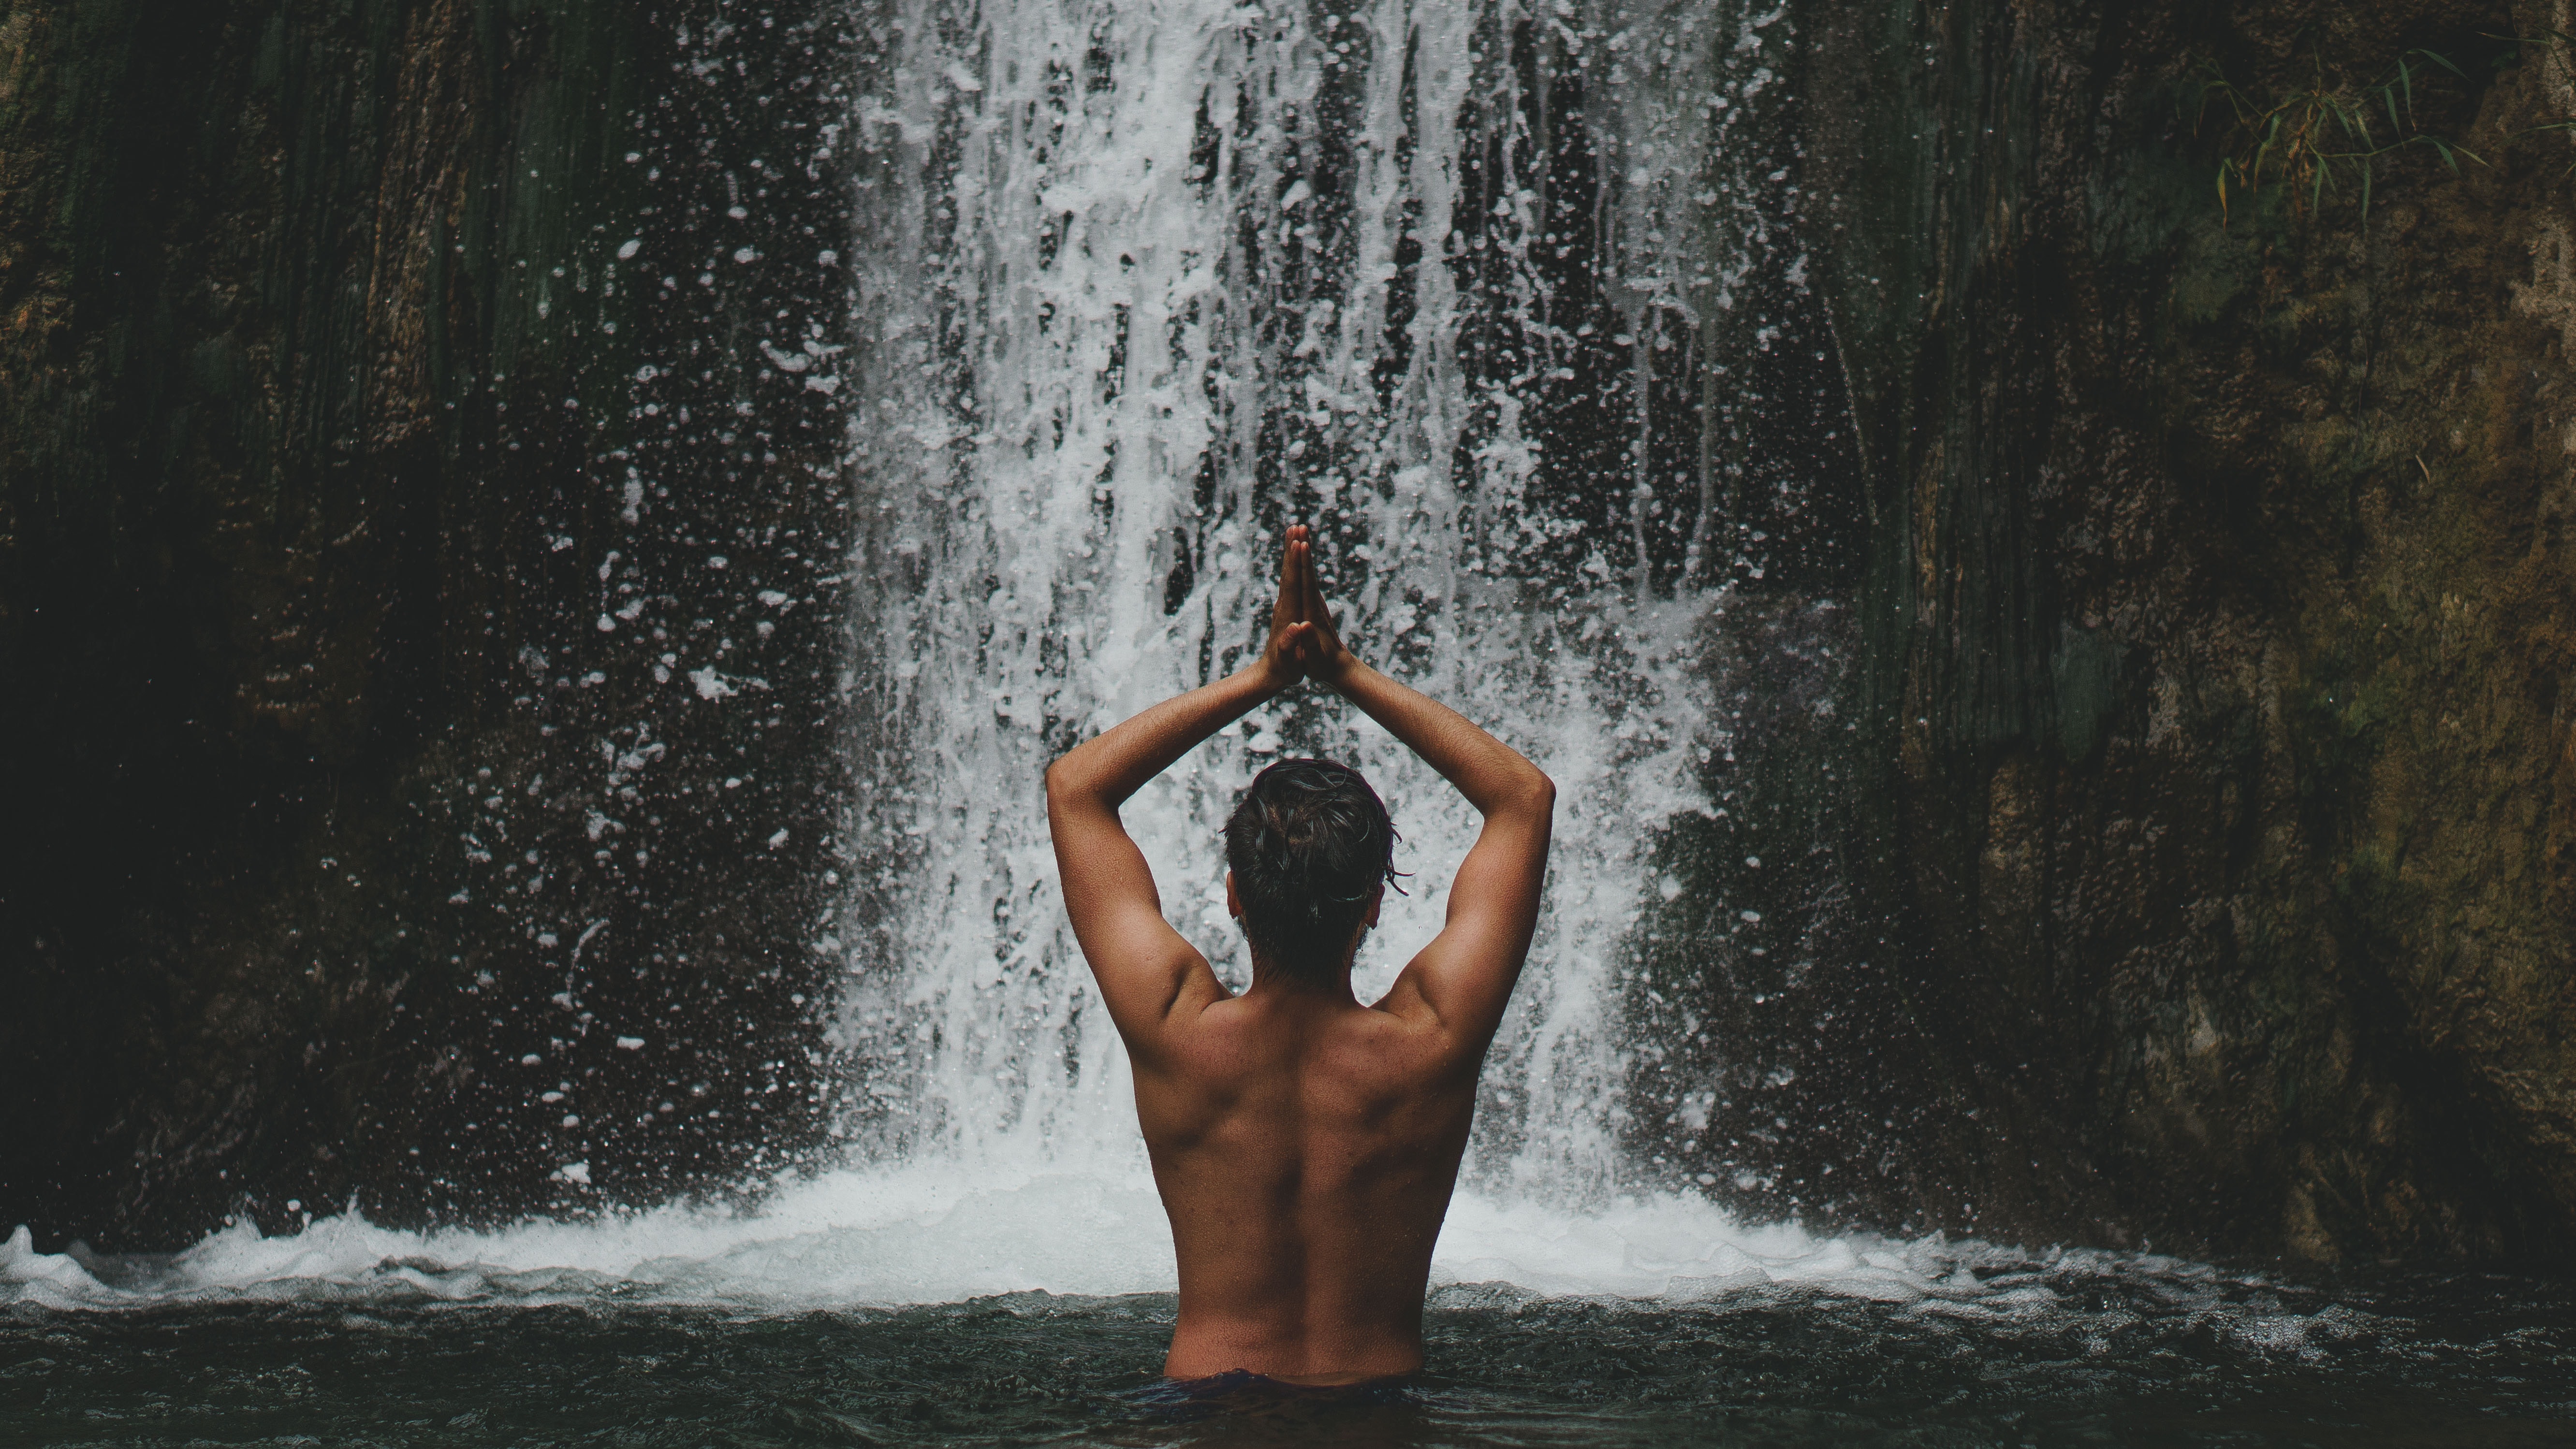
water, nature, beauty, fun, bathing, muscle, Barechested, photography, waterfall, water feature, black hair, watercourse, swimwear, chest, back, leisure, wave, vacation, drop